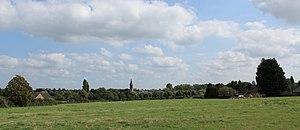
Panorama du village
Ors est une commune française située dans le département du Nord, en région Hauts-de-France. La tendance locale semble être de prononcer le « s » final, mais ce n'était sans doute pas le cas au début du XXᵉ siècle.